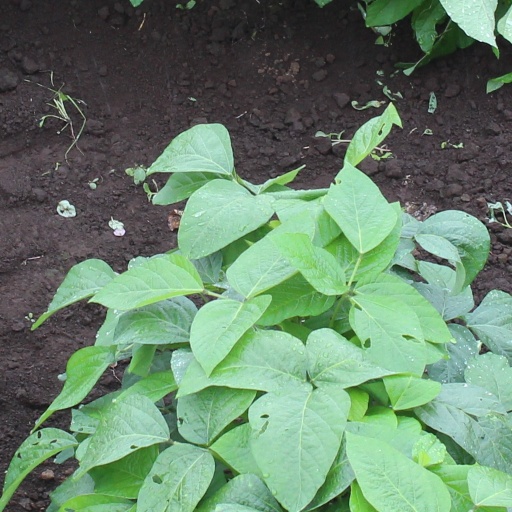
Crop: soybean